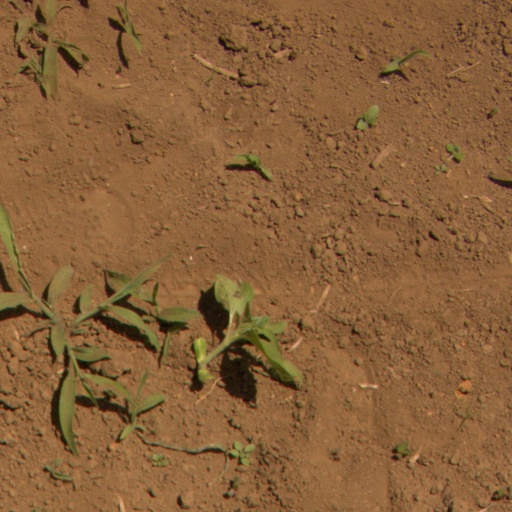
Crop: Jerusalem artichoke